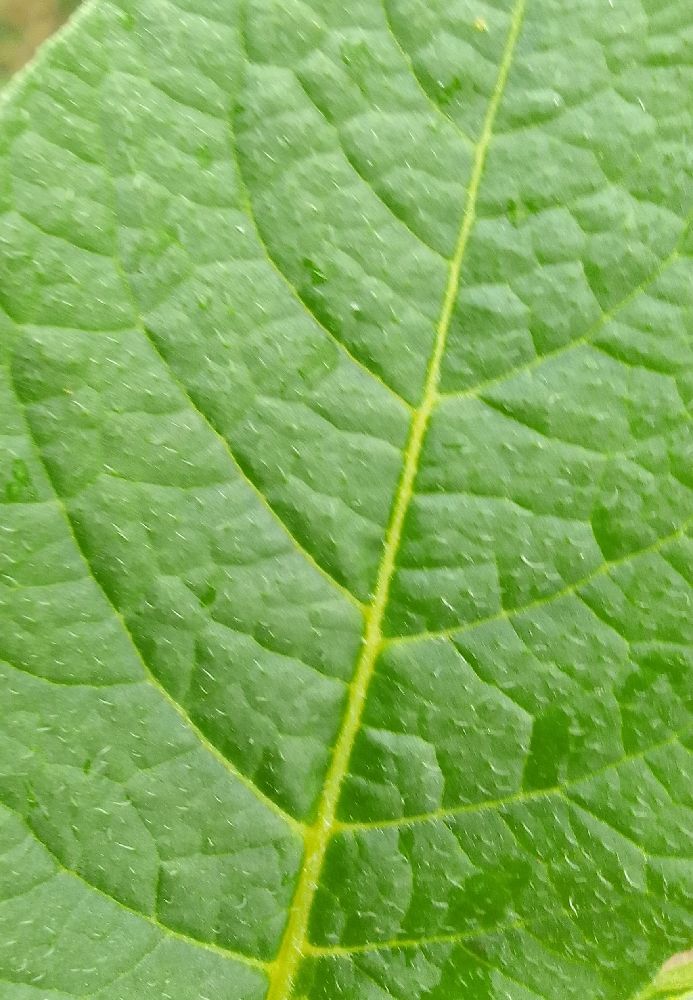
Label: Healthy